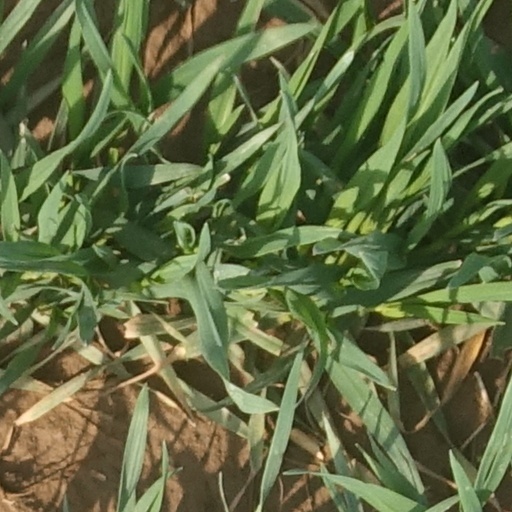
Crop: wheat